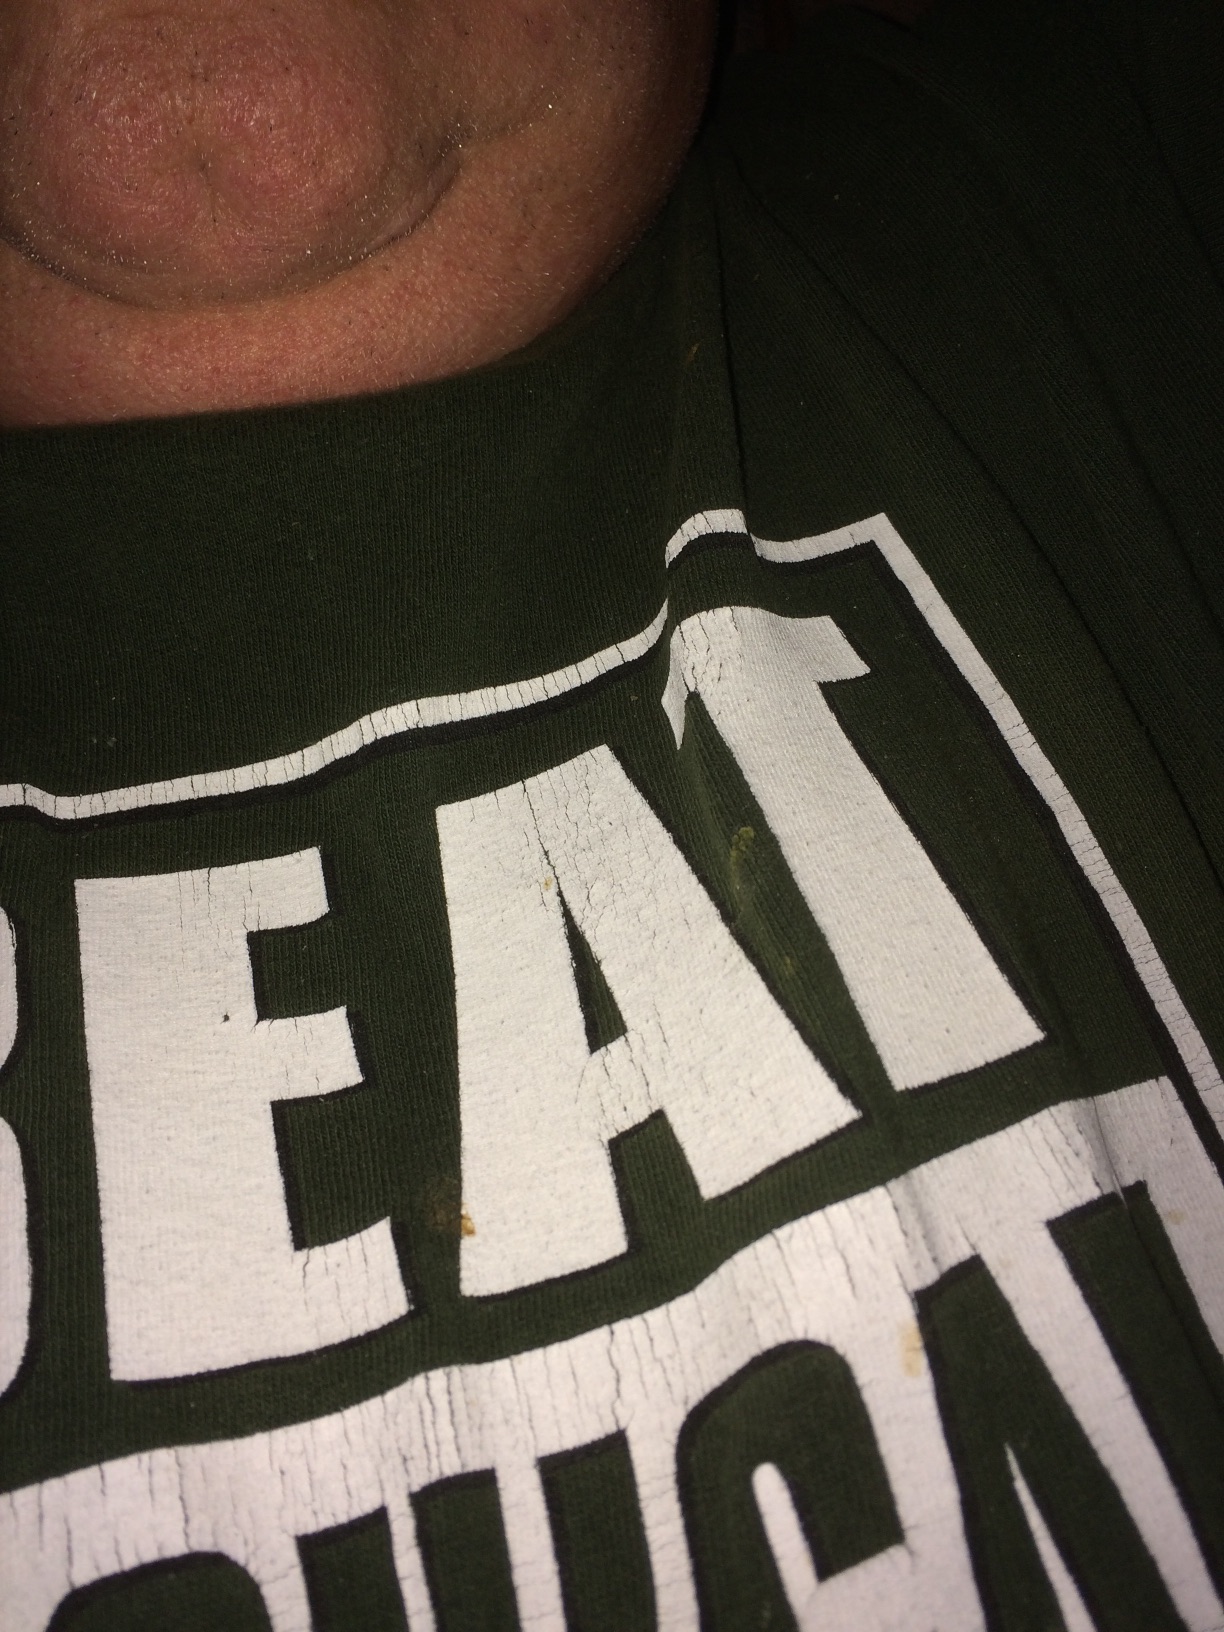Question: What does this shirt say?
Answer: unanswerable